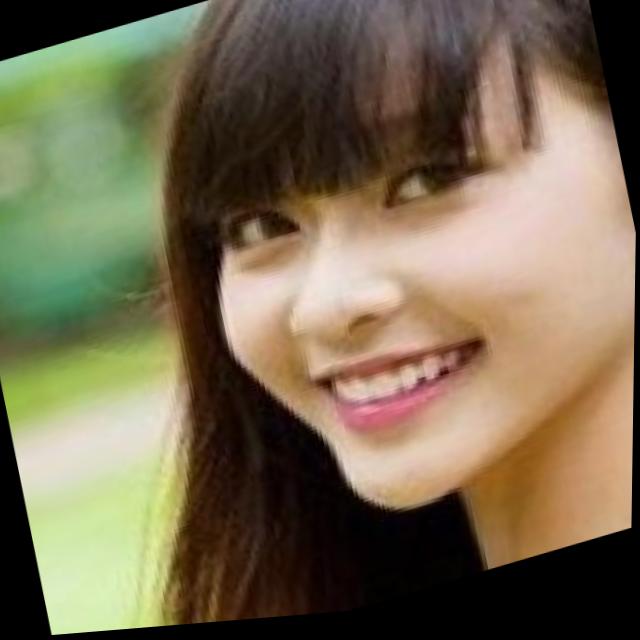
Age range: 21-44